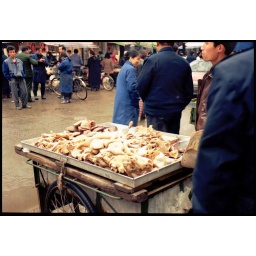
A street vendor in Xian waits for customers to purchase his goat heads, turtle shells and assorted steaming bones.